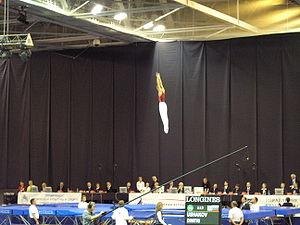
Dmitriy Arkadievich Ushakov est un gymnaste trampoliniste russe.